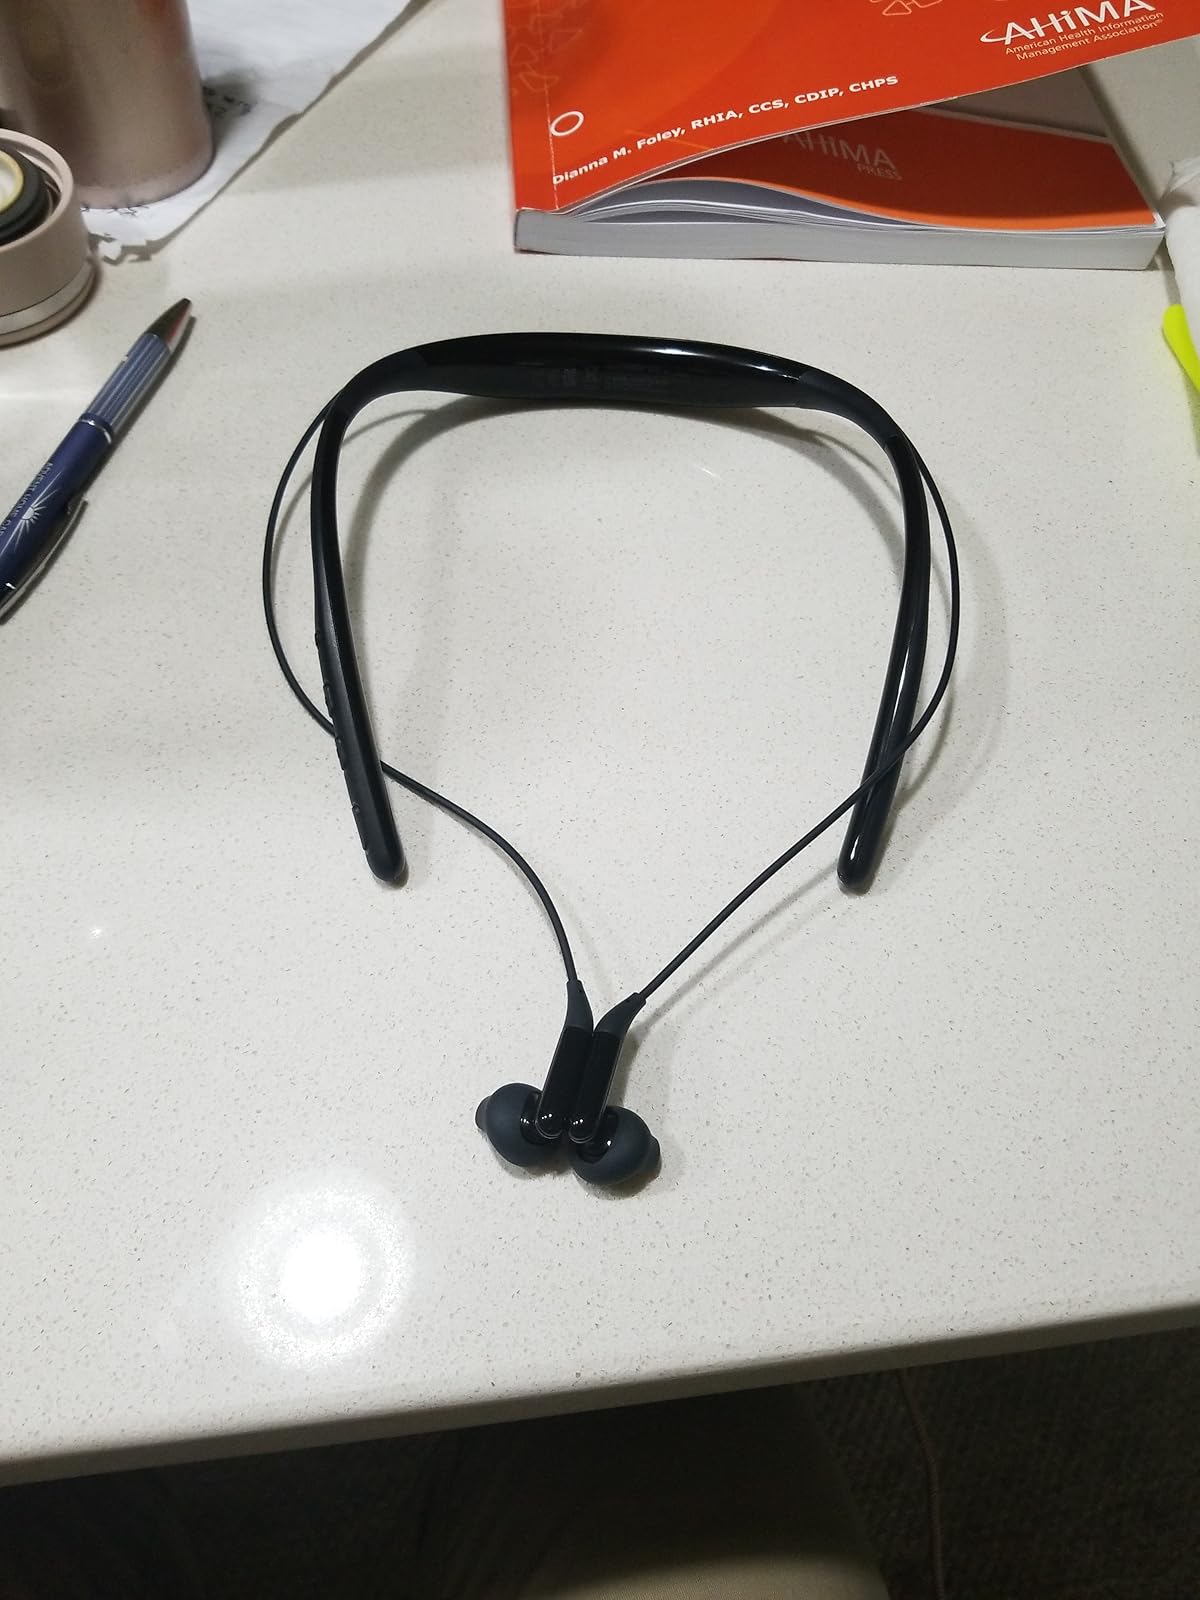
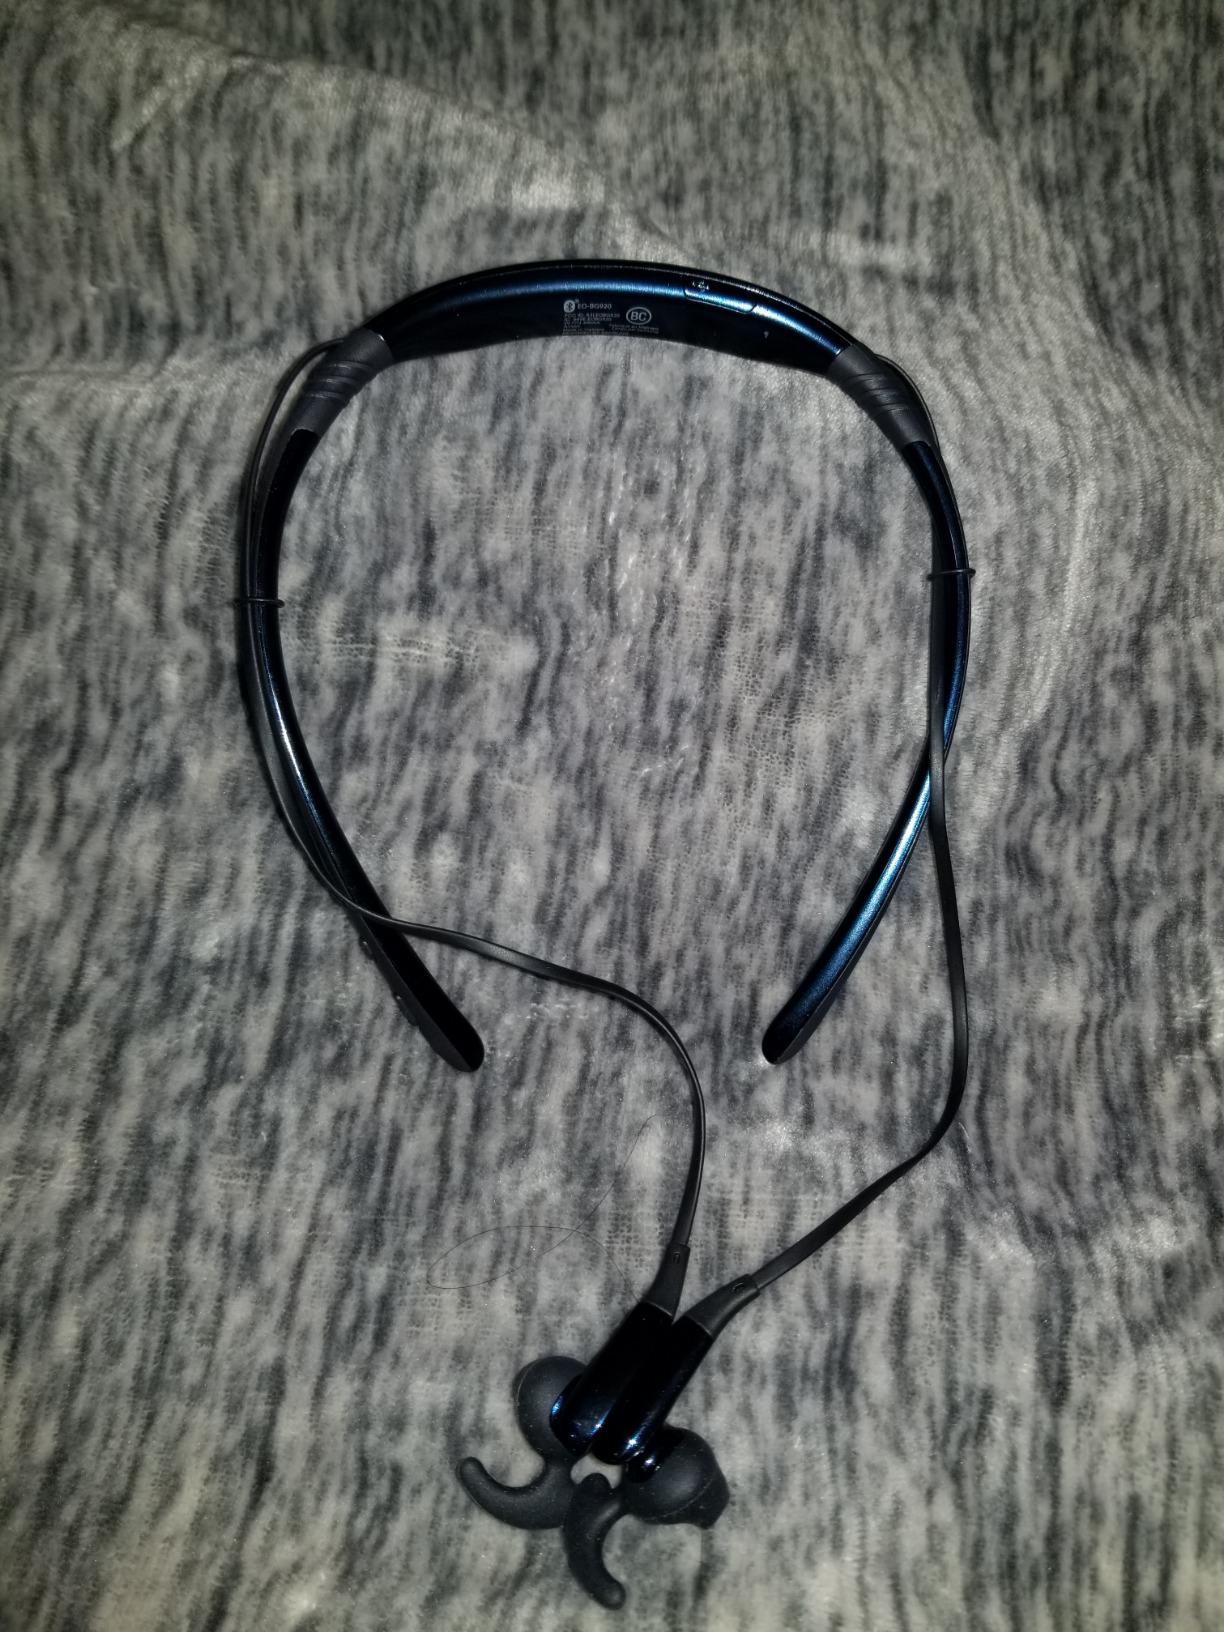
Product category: headphones
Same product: yes